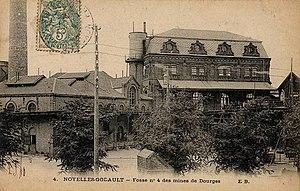
La fosse n° 4 - 4 bis de la Compagnie des mines de Dourges était un charbonnage constitué de deux puits situé à Noyelles-Godault, Pas-de-Calais, Nord-Pas-de-Calais, France.
La fosse nᵒ 4 - 4 bis dite Paul-Frédéric Hély d'Oissel de la Compagnie des mines de Dourges est un ancien charbonnage du Bassin minier du Nord-Pas-de-Calais, situé à Noyelles-Godault. Le puits nᵒ 4 est commencé en 1867, mais la guerre de 1870 retarde les travaux qui ne sont repris qu'en 1872. L'extraction ne commence qu'en 1877. Des corons sont bâtis près de la fosse. Un terril nᵒ 102, 4 Est de Dourges, est édifié à l'est du carreau de fosse. Il existe également un terril cavalier nᵒ 209 Cavalier de Noyelles-Godault. Le puits nᵒ 4 bis est ajouté en 1906. La fosse est détruite pendant la Première Guerre mondiale. Lorsqu'elle est reconstruite, le puits nᵒ 4 est doté d'installations modestes, alors que le puits nᵒ 4 devient le puits principal. Des cités remarquables sont construites près de la fosse.